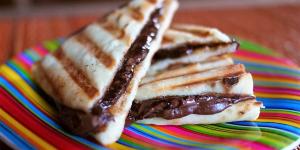
nutella vegana sin azucar